Hailey College of Banking and Finance

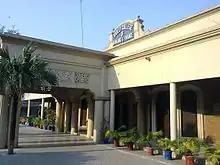

Hailey College was emerged on 23 March 2003 by Khalid Maqbool. Hailey College of Banking and Finance has been established as the 5th Constituent College of the University of the Punjab, Lahore. College was inaugurated by Lt. Gen. (R) Khalid Maqbool (formerly Chancellor and Governor Punjab) on 26 March 2003. It is established in renovated old premises of Hailey College of Commerce which was shifted to Quaid-i-Azam (New) Campus, University of the Punjab in 1978. The Building was donated by Sir Ganga Ram.